Rochester Cathedral

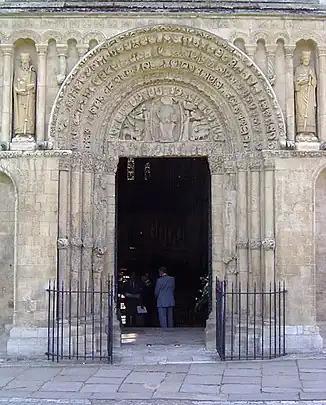
The cathedral's Great West Door, with stonework substantially unaltered since Ernulf's time

The original cathedral was high and wide. The apse is marked in the current cathedral on the floor and the setts outside show the line of the walls. Credit for the construction of the building goes to King Æthelberht rather than St Justus. Bede describes St Paulinus' burial as "in the sanctuary of the Blessed Apostle Andrew which Æthelberht founded likewise he built the city of Rochester."